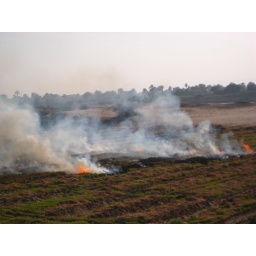
field burning on the bank of the river nile near luxor